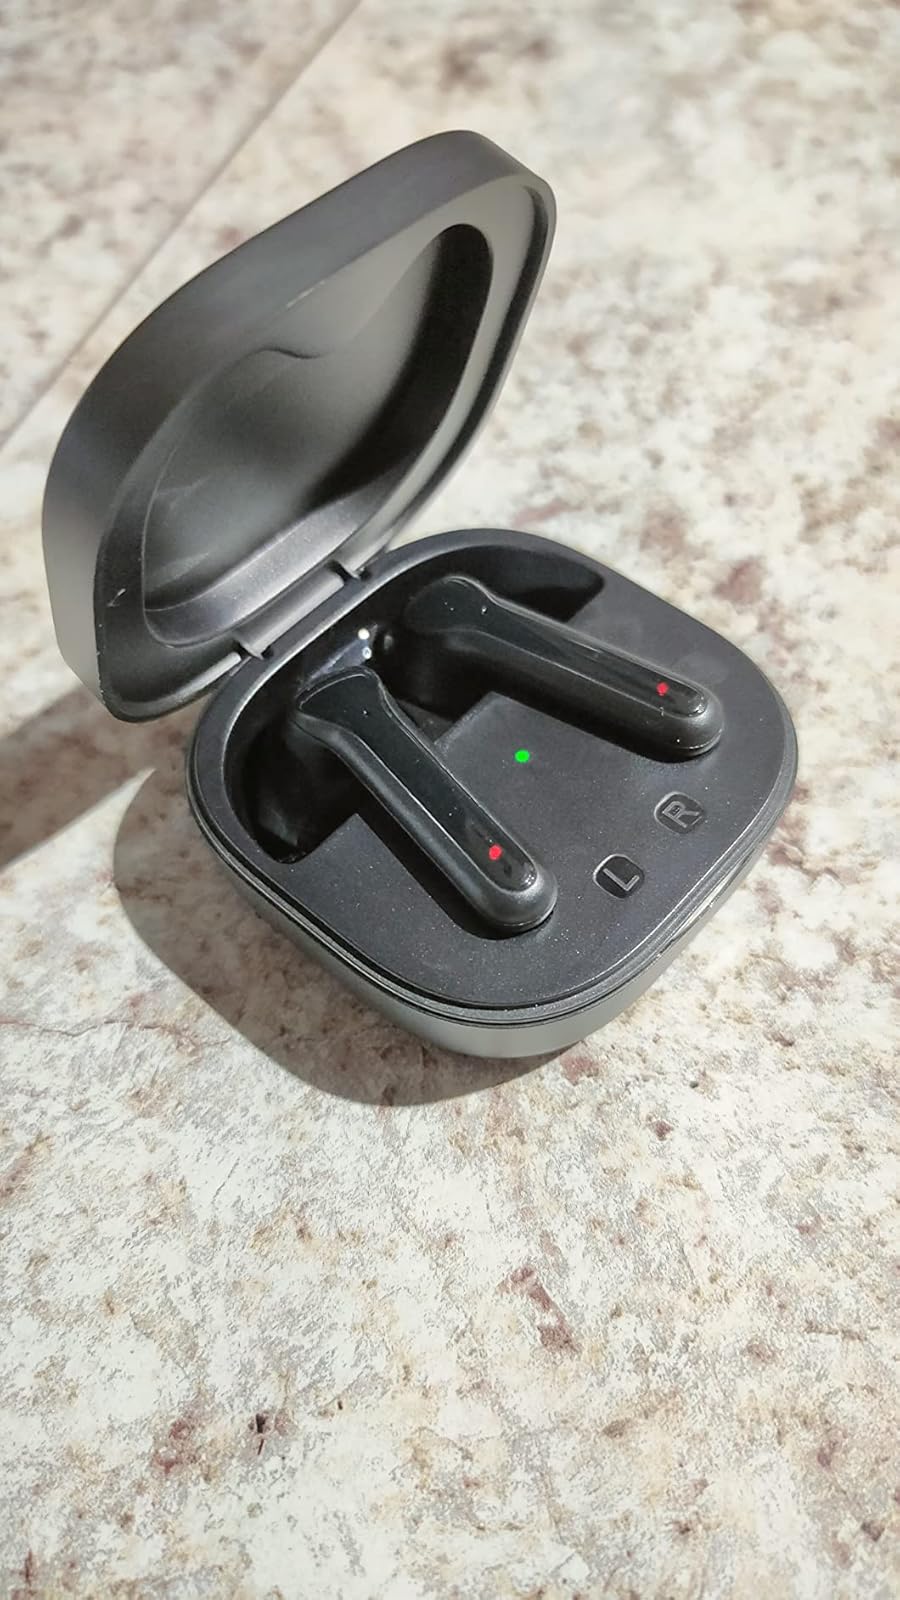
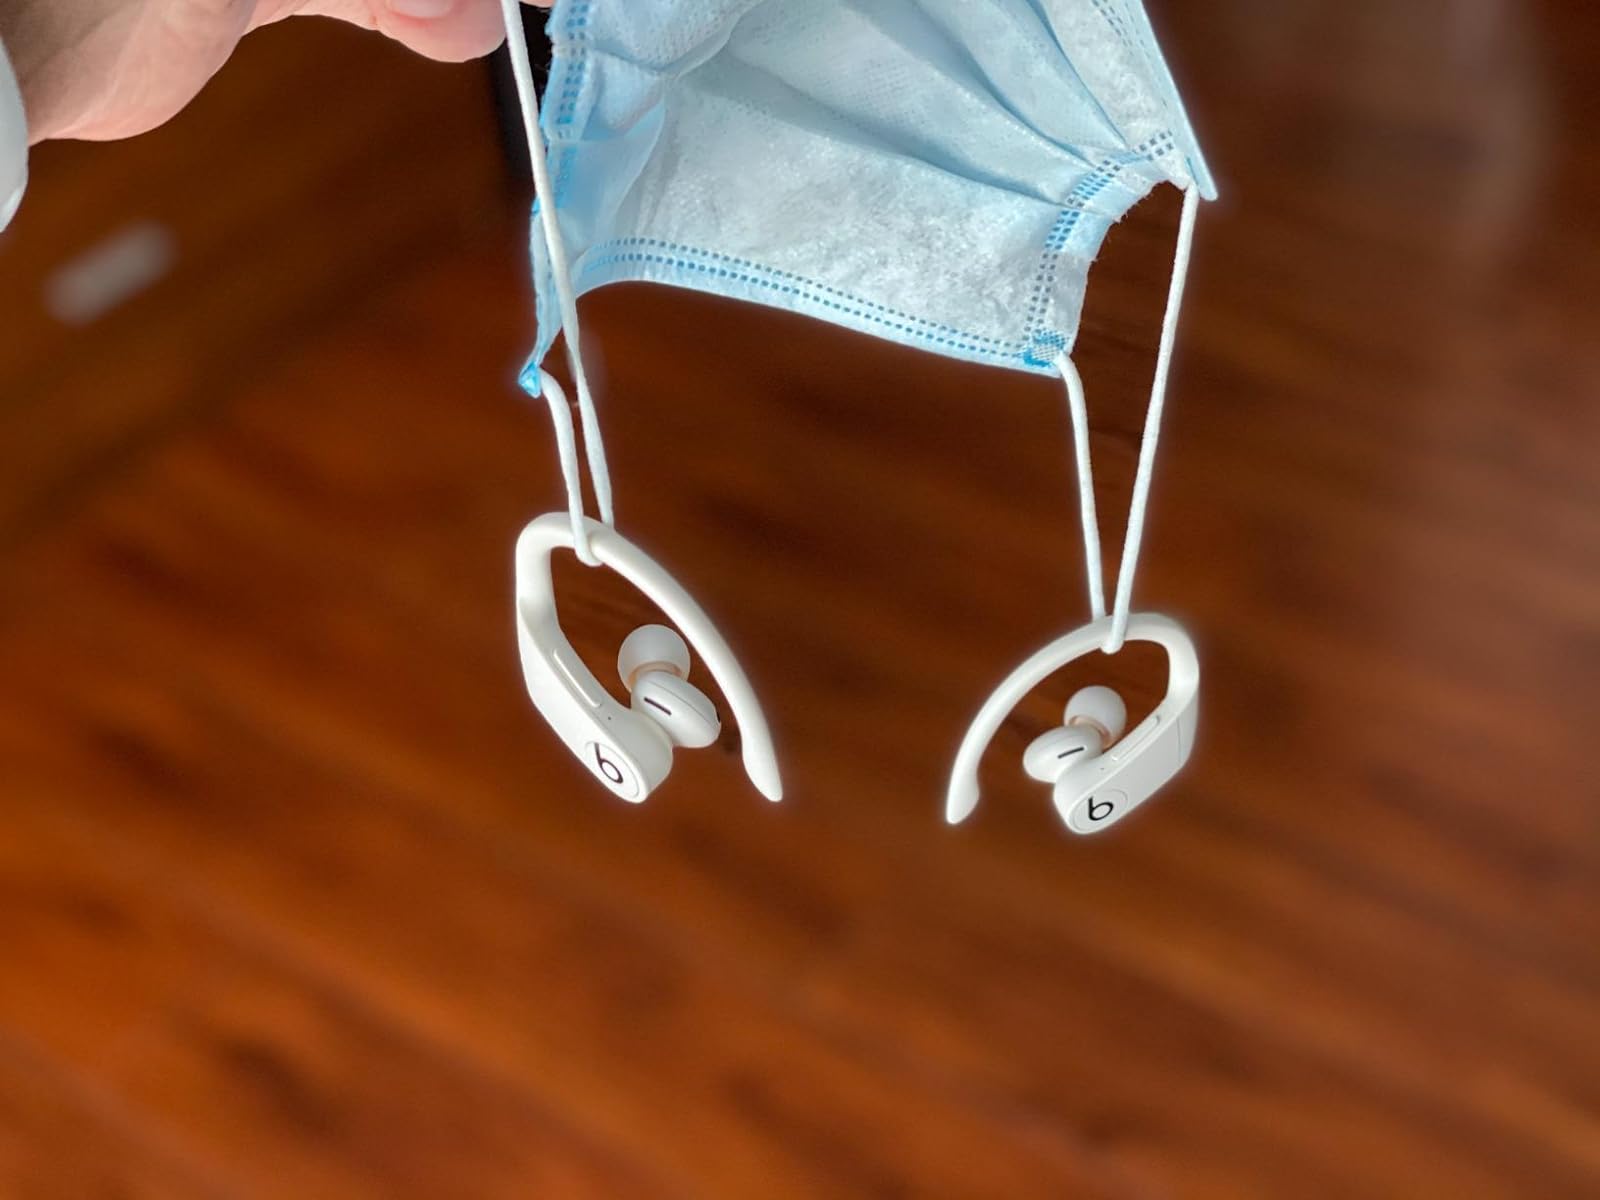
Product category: earbuds
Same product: no